Louane (singer)

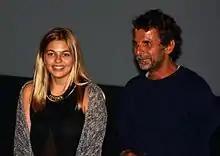
Louane and director Éric Lartigau at a 2014 event for "La Famille Bélier"

After her appearance in "The Voice", Éric Lartigau noticed her and cast her for his movie "La Famille Bélier" in which she played the role of Paula, a 16-year-old who is the only hearing person in a family of deaf people. The character sings a number of Michel Sardou songs, most notably "Je vole". As a result, she won the César Award for Most Promising Actress at the 40th ceremony of the Césars.